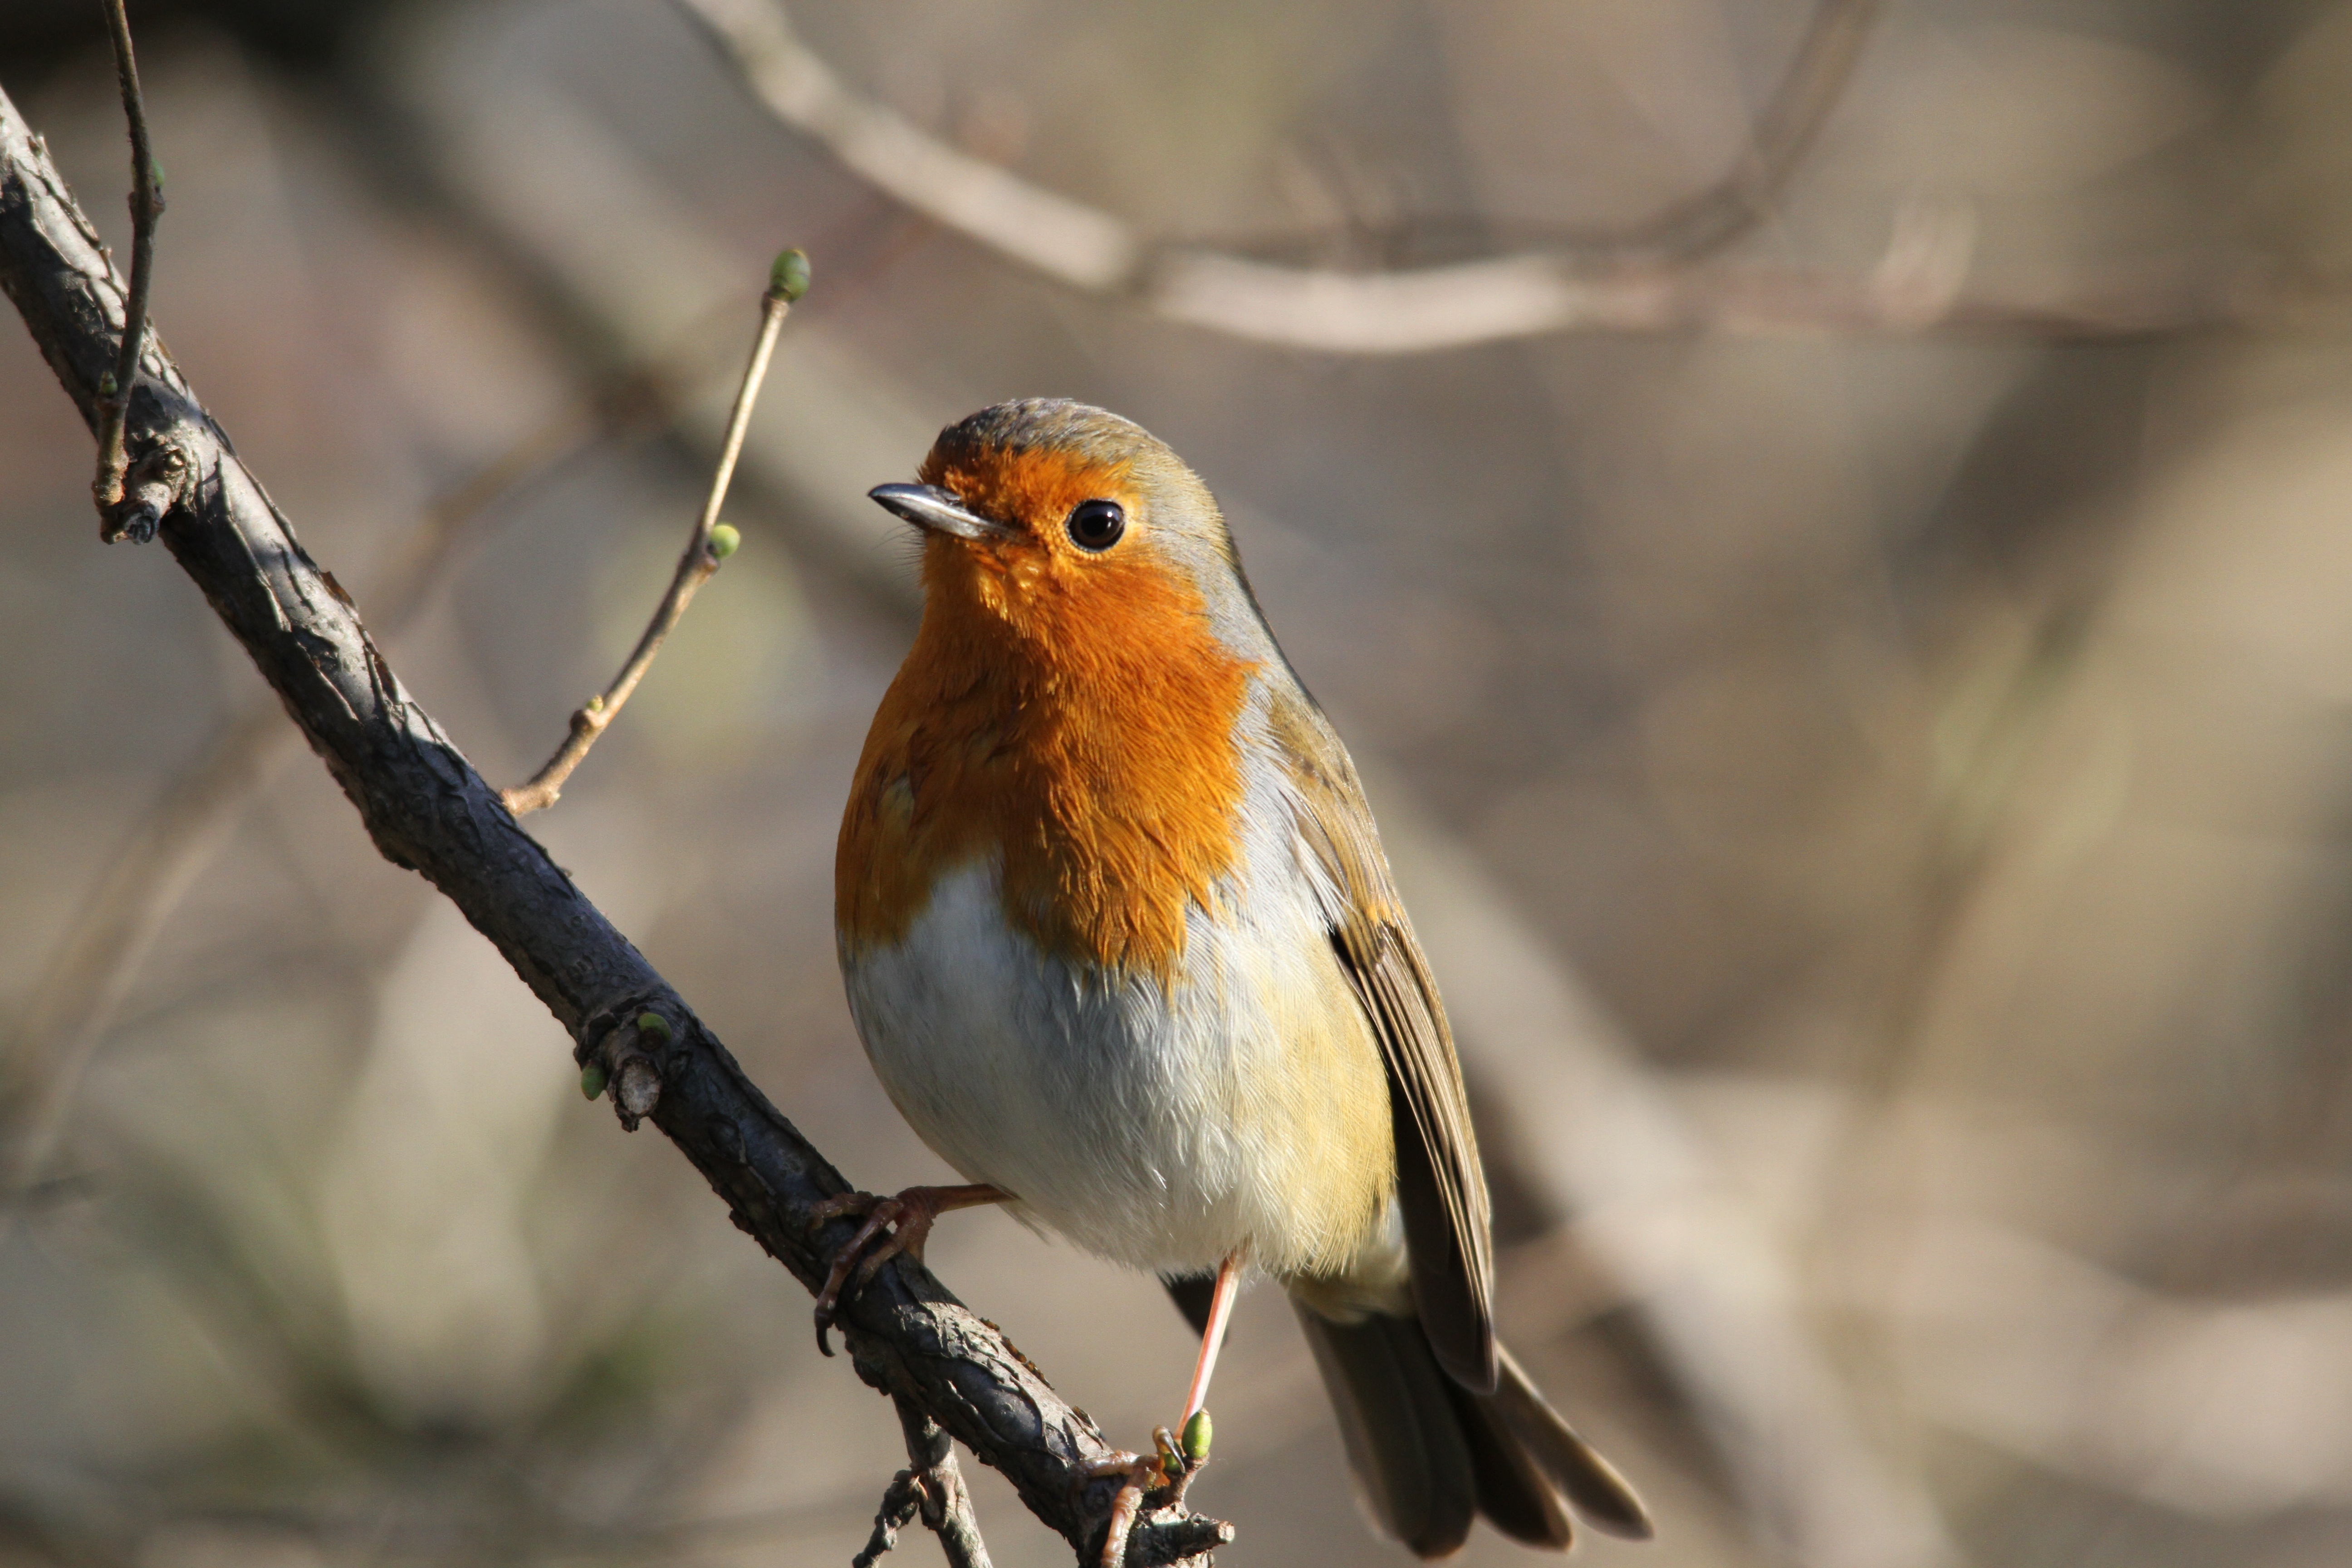
tree, nature, branch, bird, animal, cute, wildlife, beak, small, robin, fauna, vertebrate, finch, brambling, redbreast, old world flycatcher, perching bird, emberizidae, nightingale, european robin